Chitty Chitty Bang Bang (car)

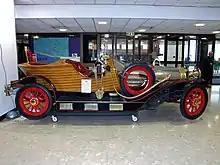
2005 Broadway prop car

One of the racing Paragon Panther cars filmed in the opening scenes as Number 3 was acquired by Gordon Grant and reconstructed as a Chitty replica. Grant previously had built a close replica between 1998 and 2008 using the original plans, which was sold at auction in 2011. The fictional registration "11 GEN" was applied to the refurbished ex-racer, which was completed in time to be displayed at the Brooklands Museum in 2014. It was also on a long-term loan to the Glasgow Transport Museum until 2017 to raise funds for Strathcarron Hospice.